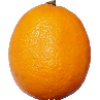
Label: lemon_meyer